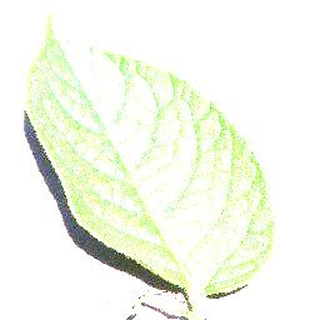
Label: healthy_potato